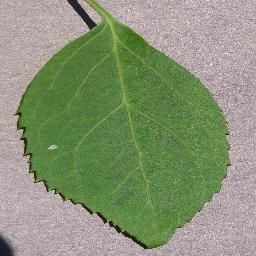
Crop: cherry
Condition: (including_sour)_healthy